Historic Filipinotown, Los Angeles

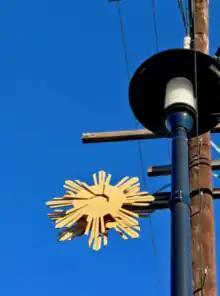
Streetlight art titled "Kapwa: Shared Humanity - All Hands In."

Before the area was designated as Historic Filipinotown, on June 24, 1995, the nation's largest Filipino American mural, "Gintong Kasaysayan, Gintong Pamana (Filipino Americans: A Glorious History, A Golden legacy)", was unveiled. The mural promotes ethnic solidarity and the fight for historical inclusion of the 'forgotten' or 'invisible' Filipinos in American history. For example, the mural includes Larry Itliong who challenged young Filipino American activists to organize themselves to fight for equality in the 1960s and fought alongside Cesar Chavez to lead the Delano Grape Strike groups (Kim, 1999). The mural also includes apl.de.ap, who is a hip hop performer, rapper, producer, and composer.